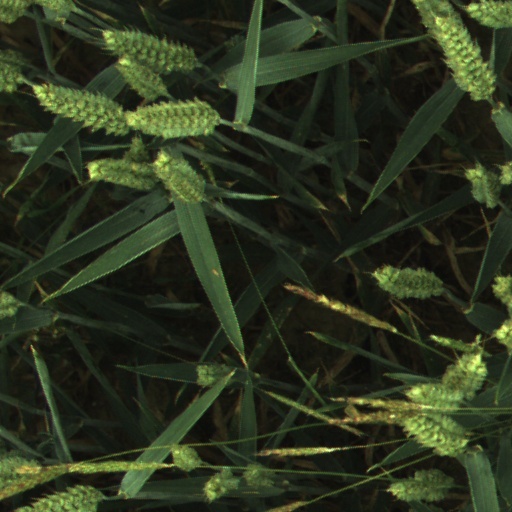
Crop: wheat